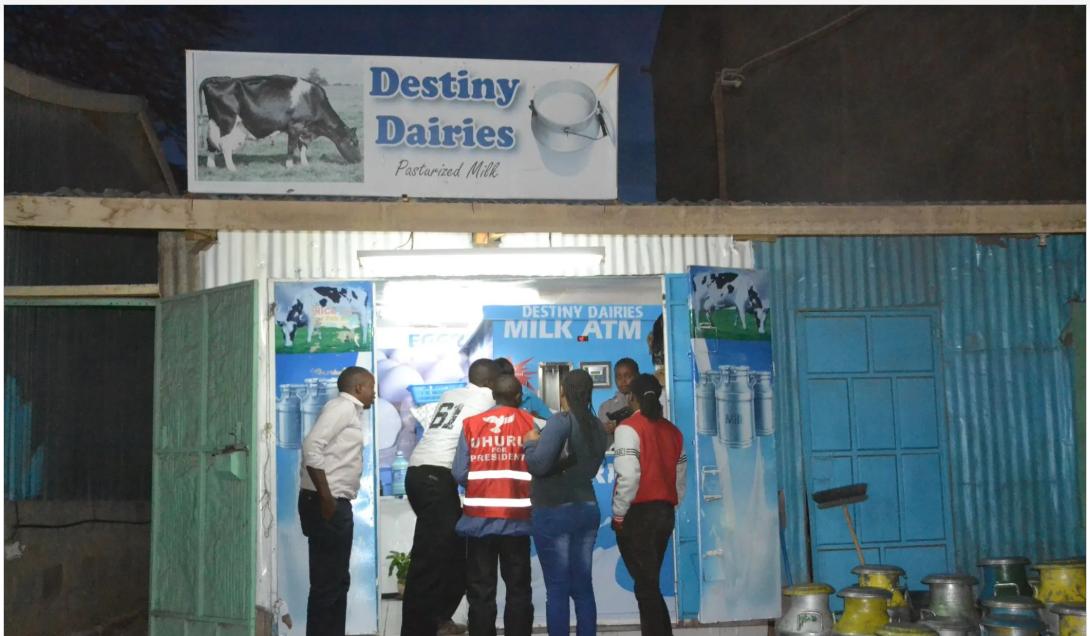
Watu waliosimama waume kwa wake wamesimama karibu na chumba cha kuuzia maziwa ama ukipenda, Milk ATM kwa umbali tunaona mwingine amevalia nguo nyekundu mwengine amevalia nguo nyeupe wakiongelesha wahudumu wa sehemu hii.